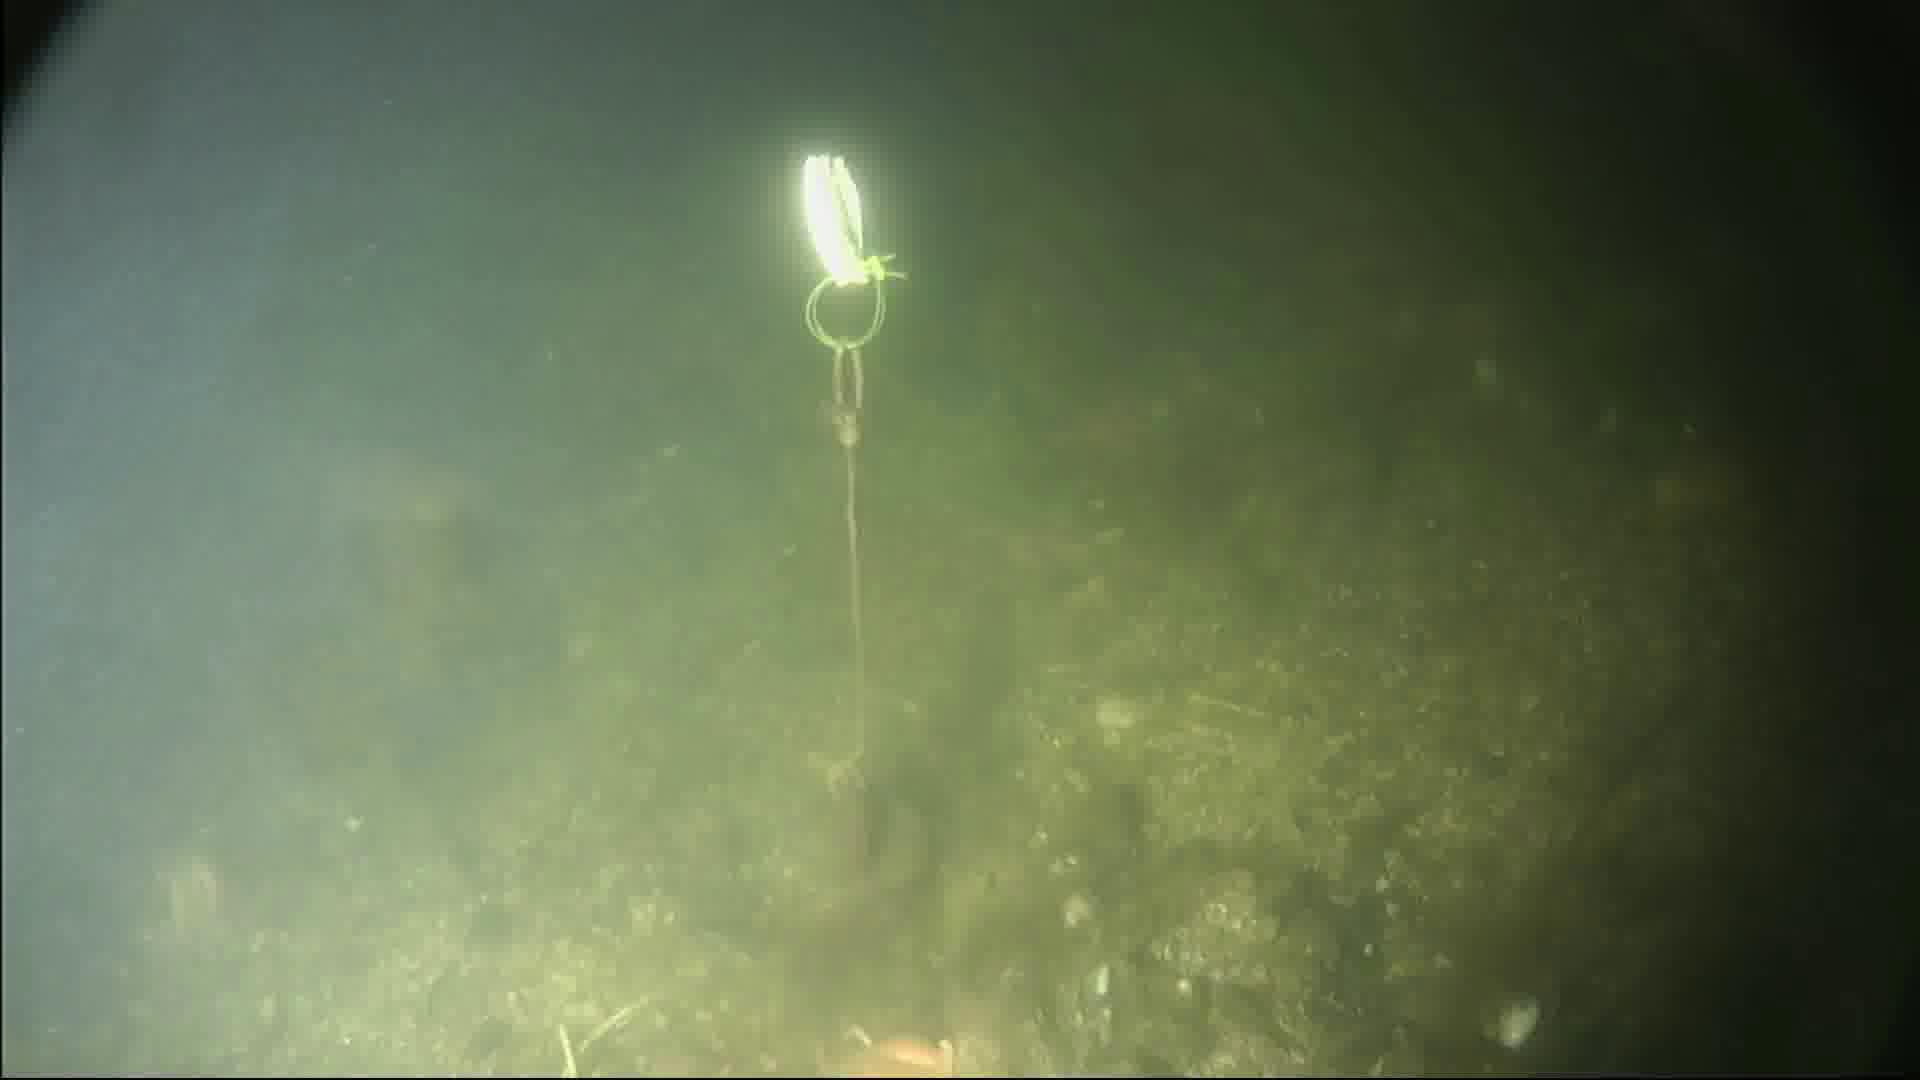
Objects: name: starfish